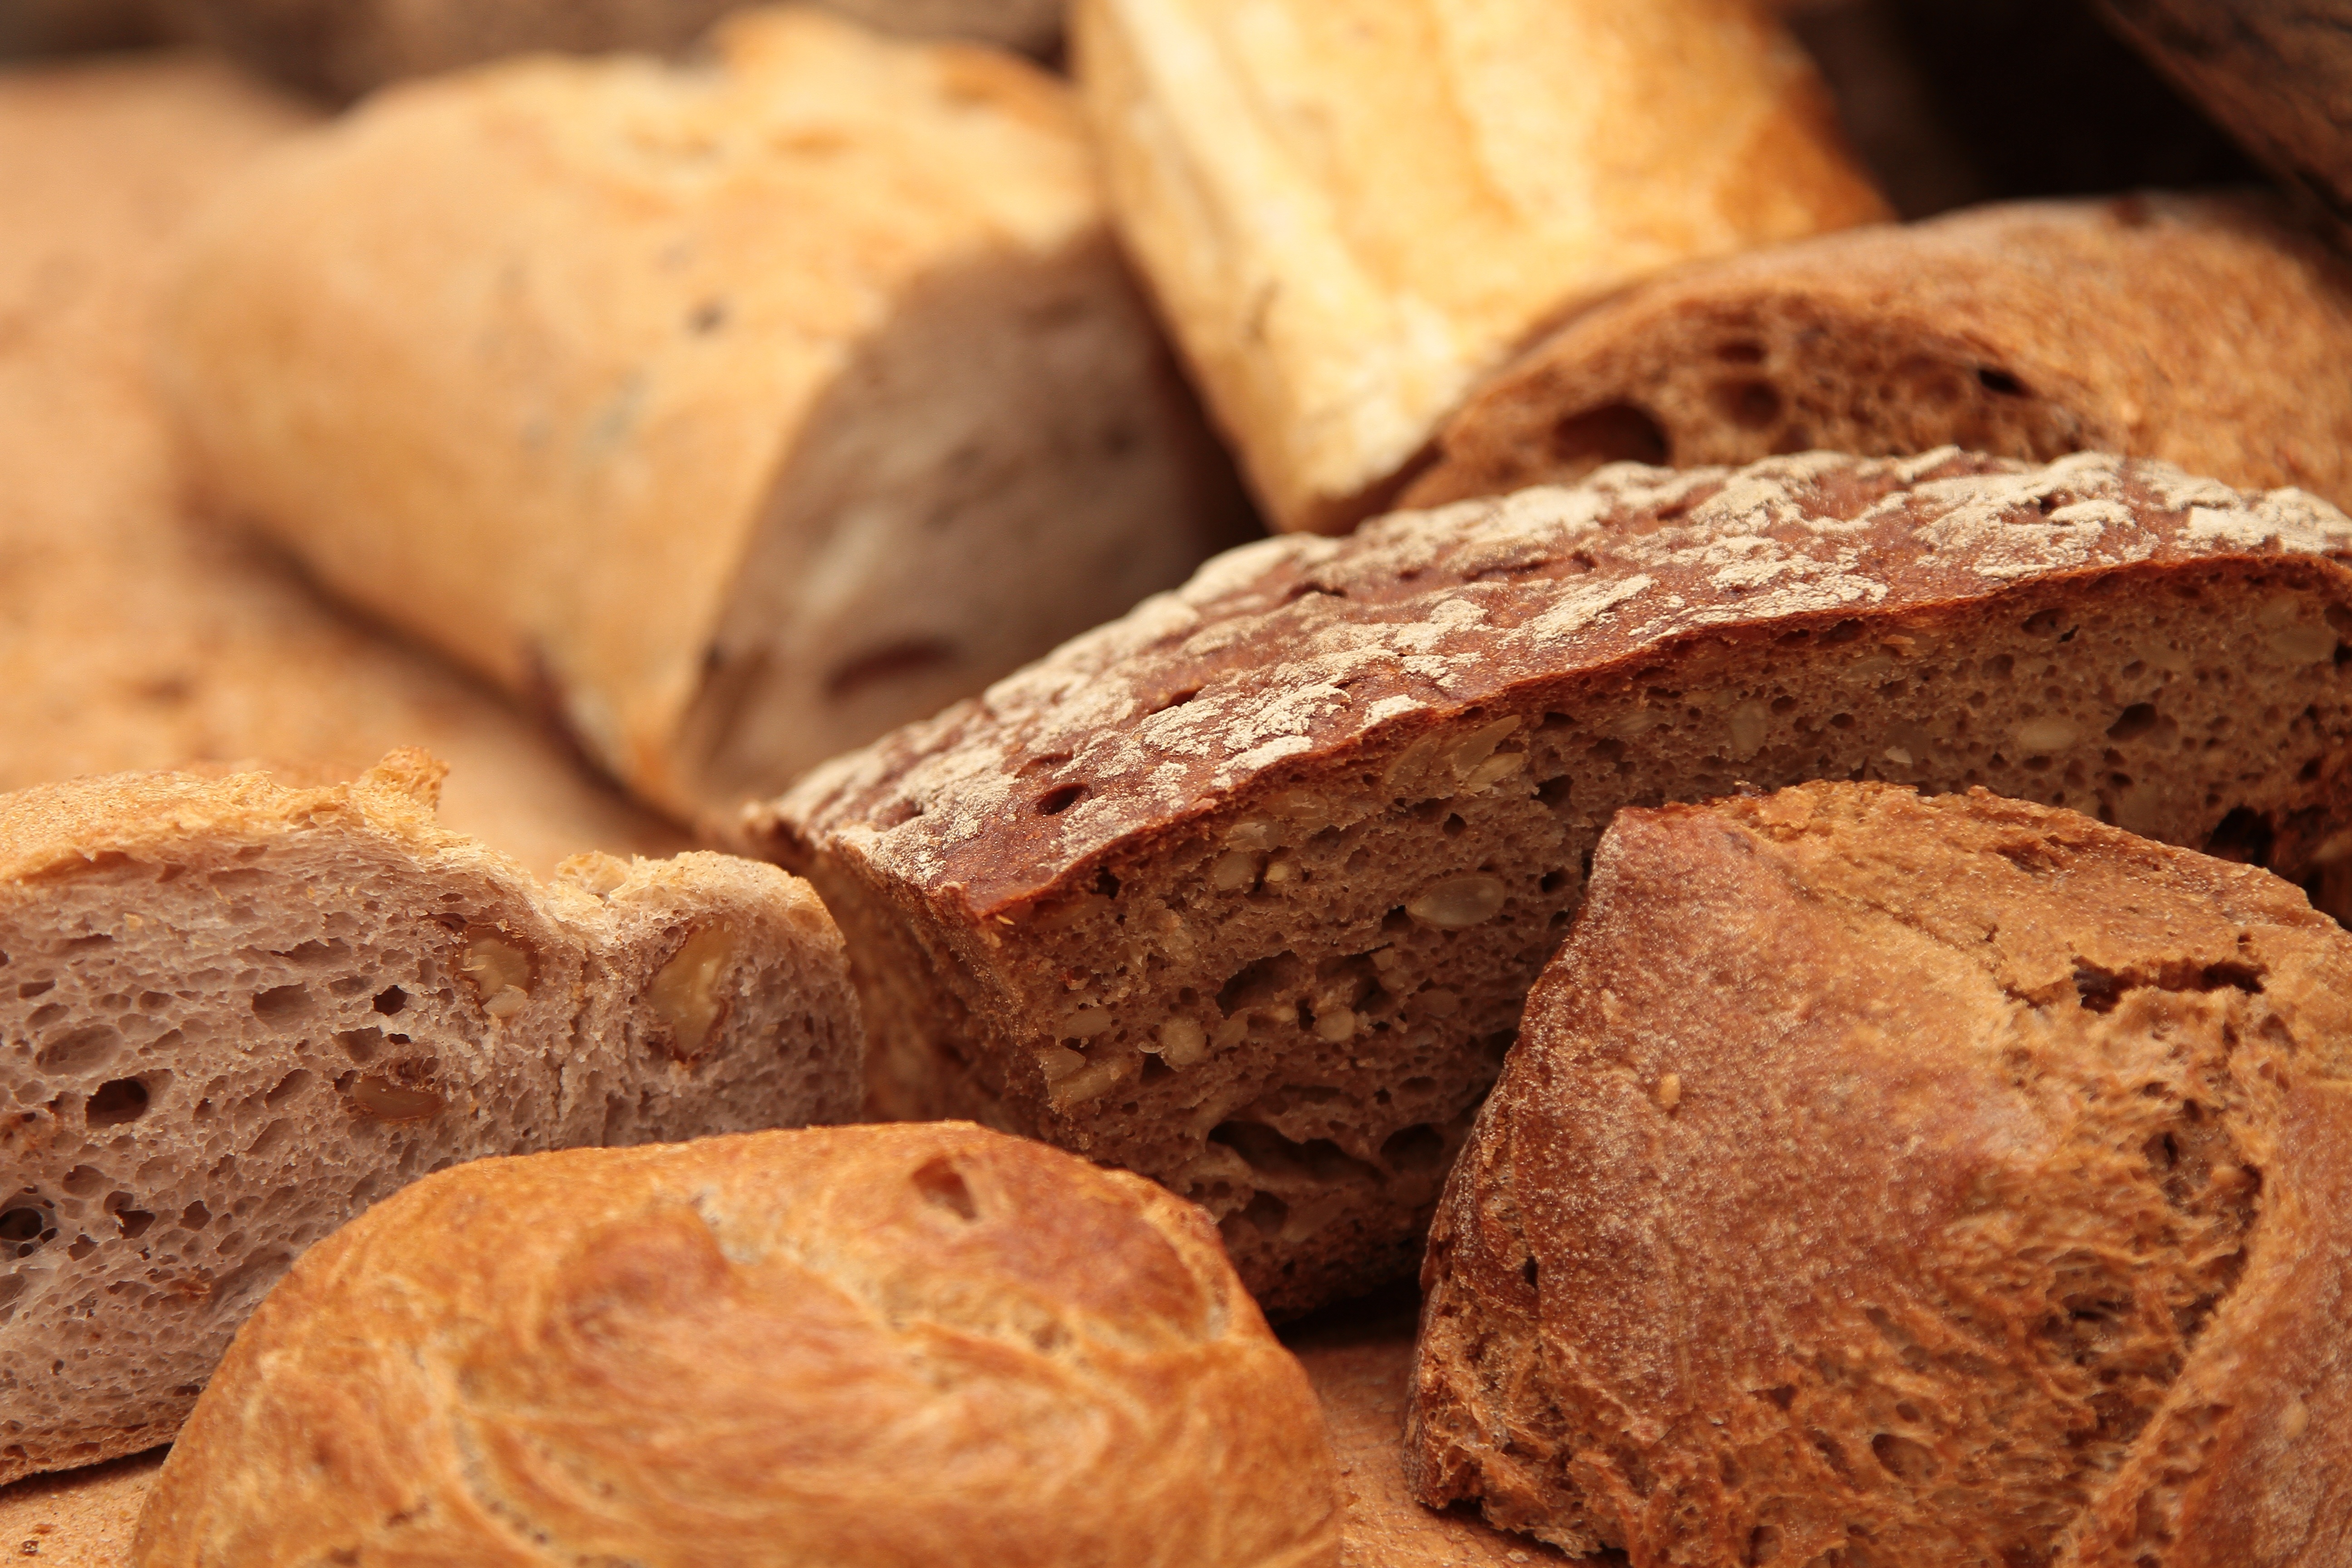
food, kitchen, breakfast, baking, healthy, bread, bakery, baguette, sourdough, rye, ciabatta, grains, baked goods, buns, brown bread, beer bread, rye bread, bread rolls, grass family, whole grain, sliced bread, soda bread